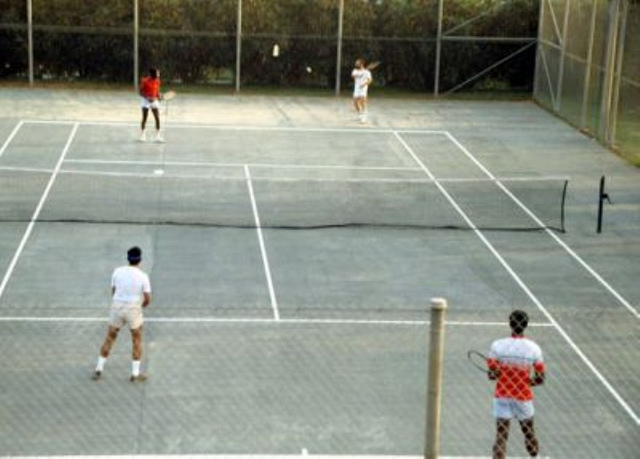
một trận thi đấu tennis đôi nam đang diễn ra ở trên sân